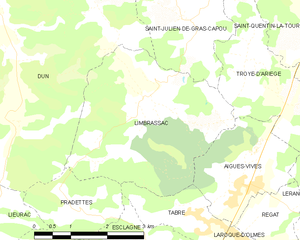
Carte des communes françaises: Limbrassac
Limbrassac est une commune française, située dans le département de l'Ariège en région Occitanie.